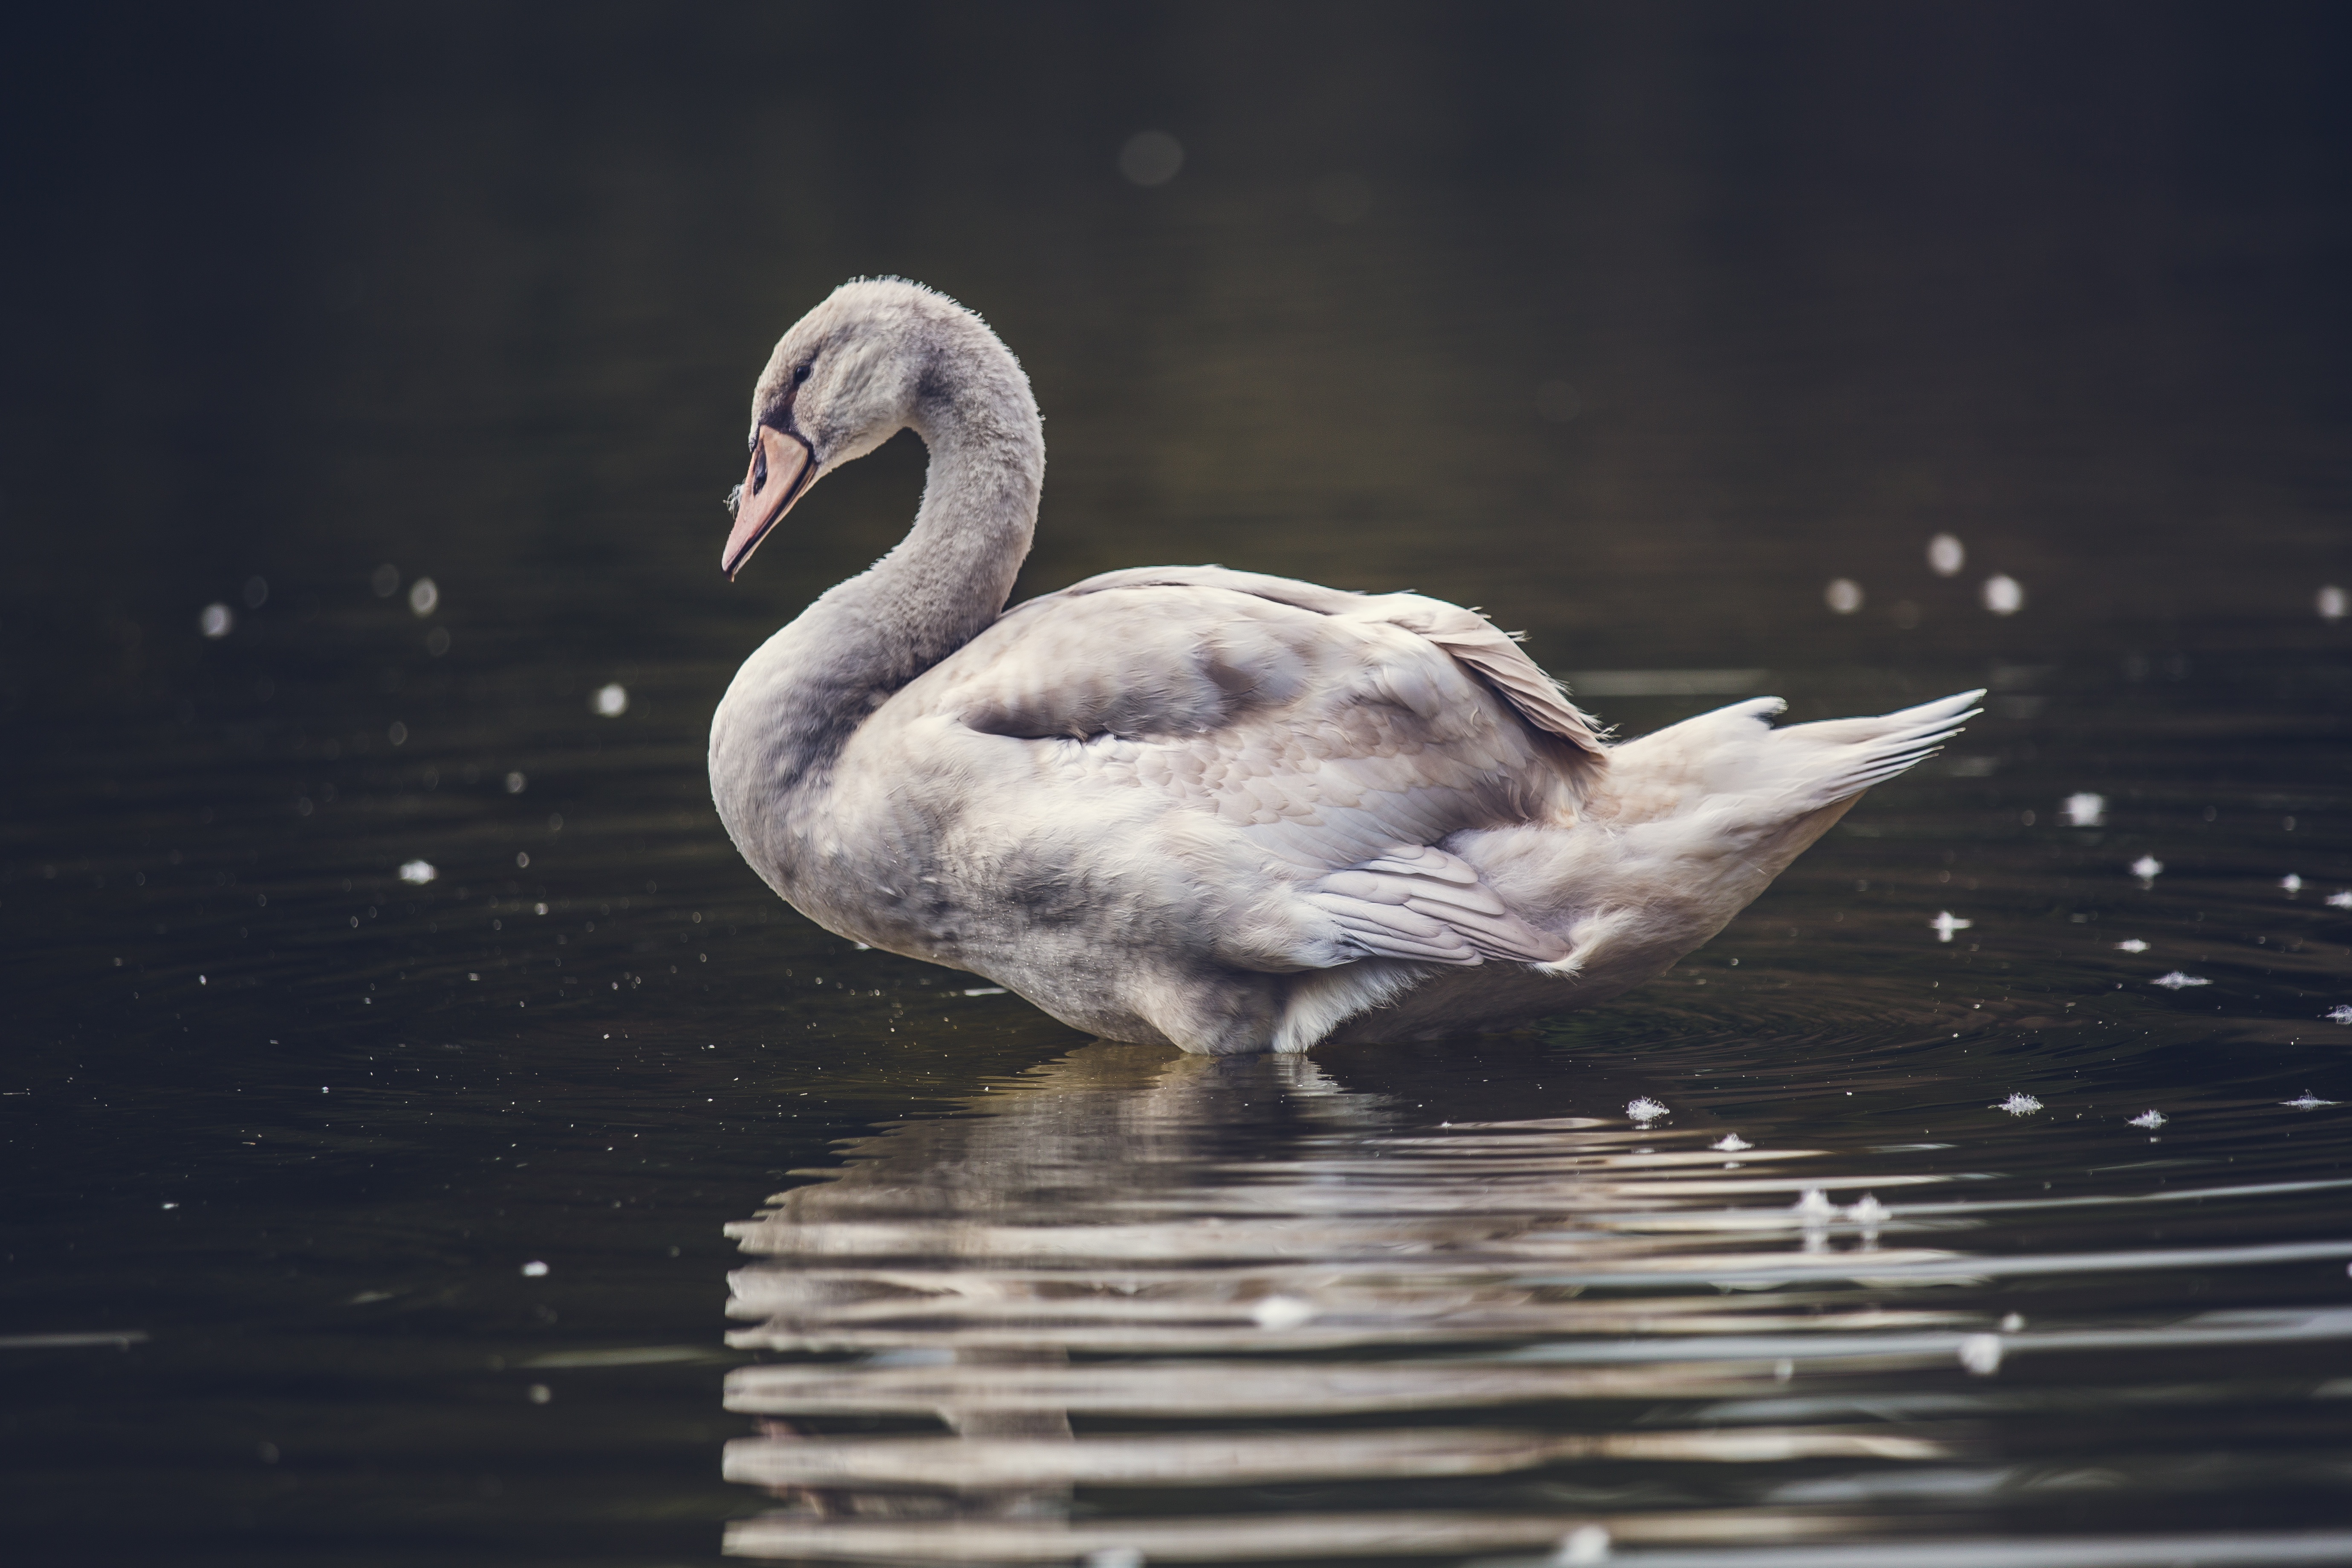
water, nature, bird, wing, white, animal, wildlife, beak, brown, dirty, feather, fauna, swan, duck, vertebrate, waterfowl, water bird, cute animals, ducks geese and swans